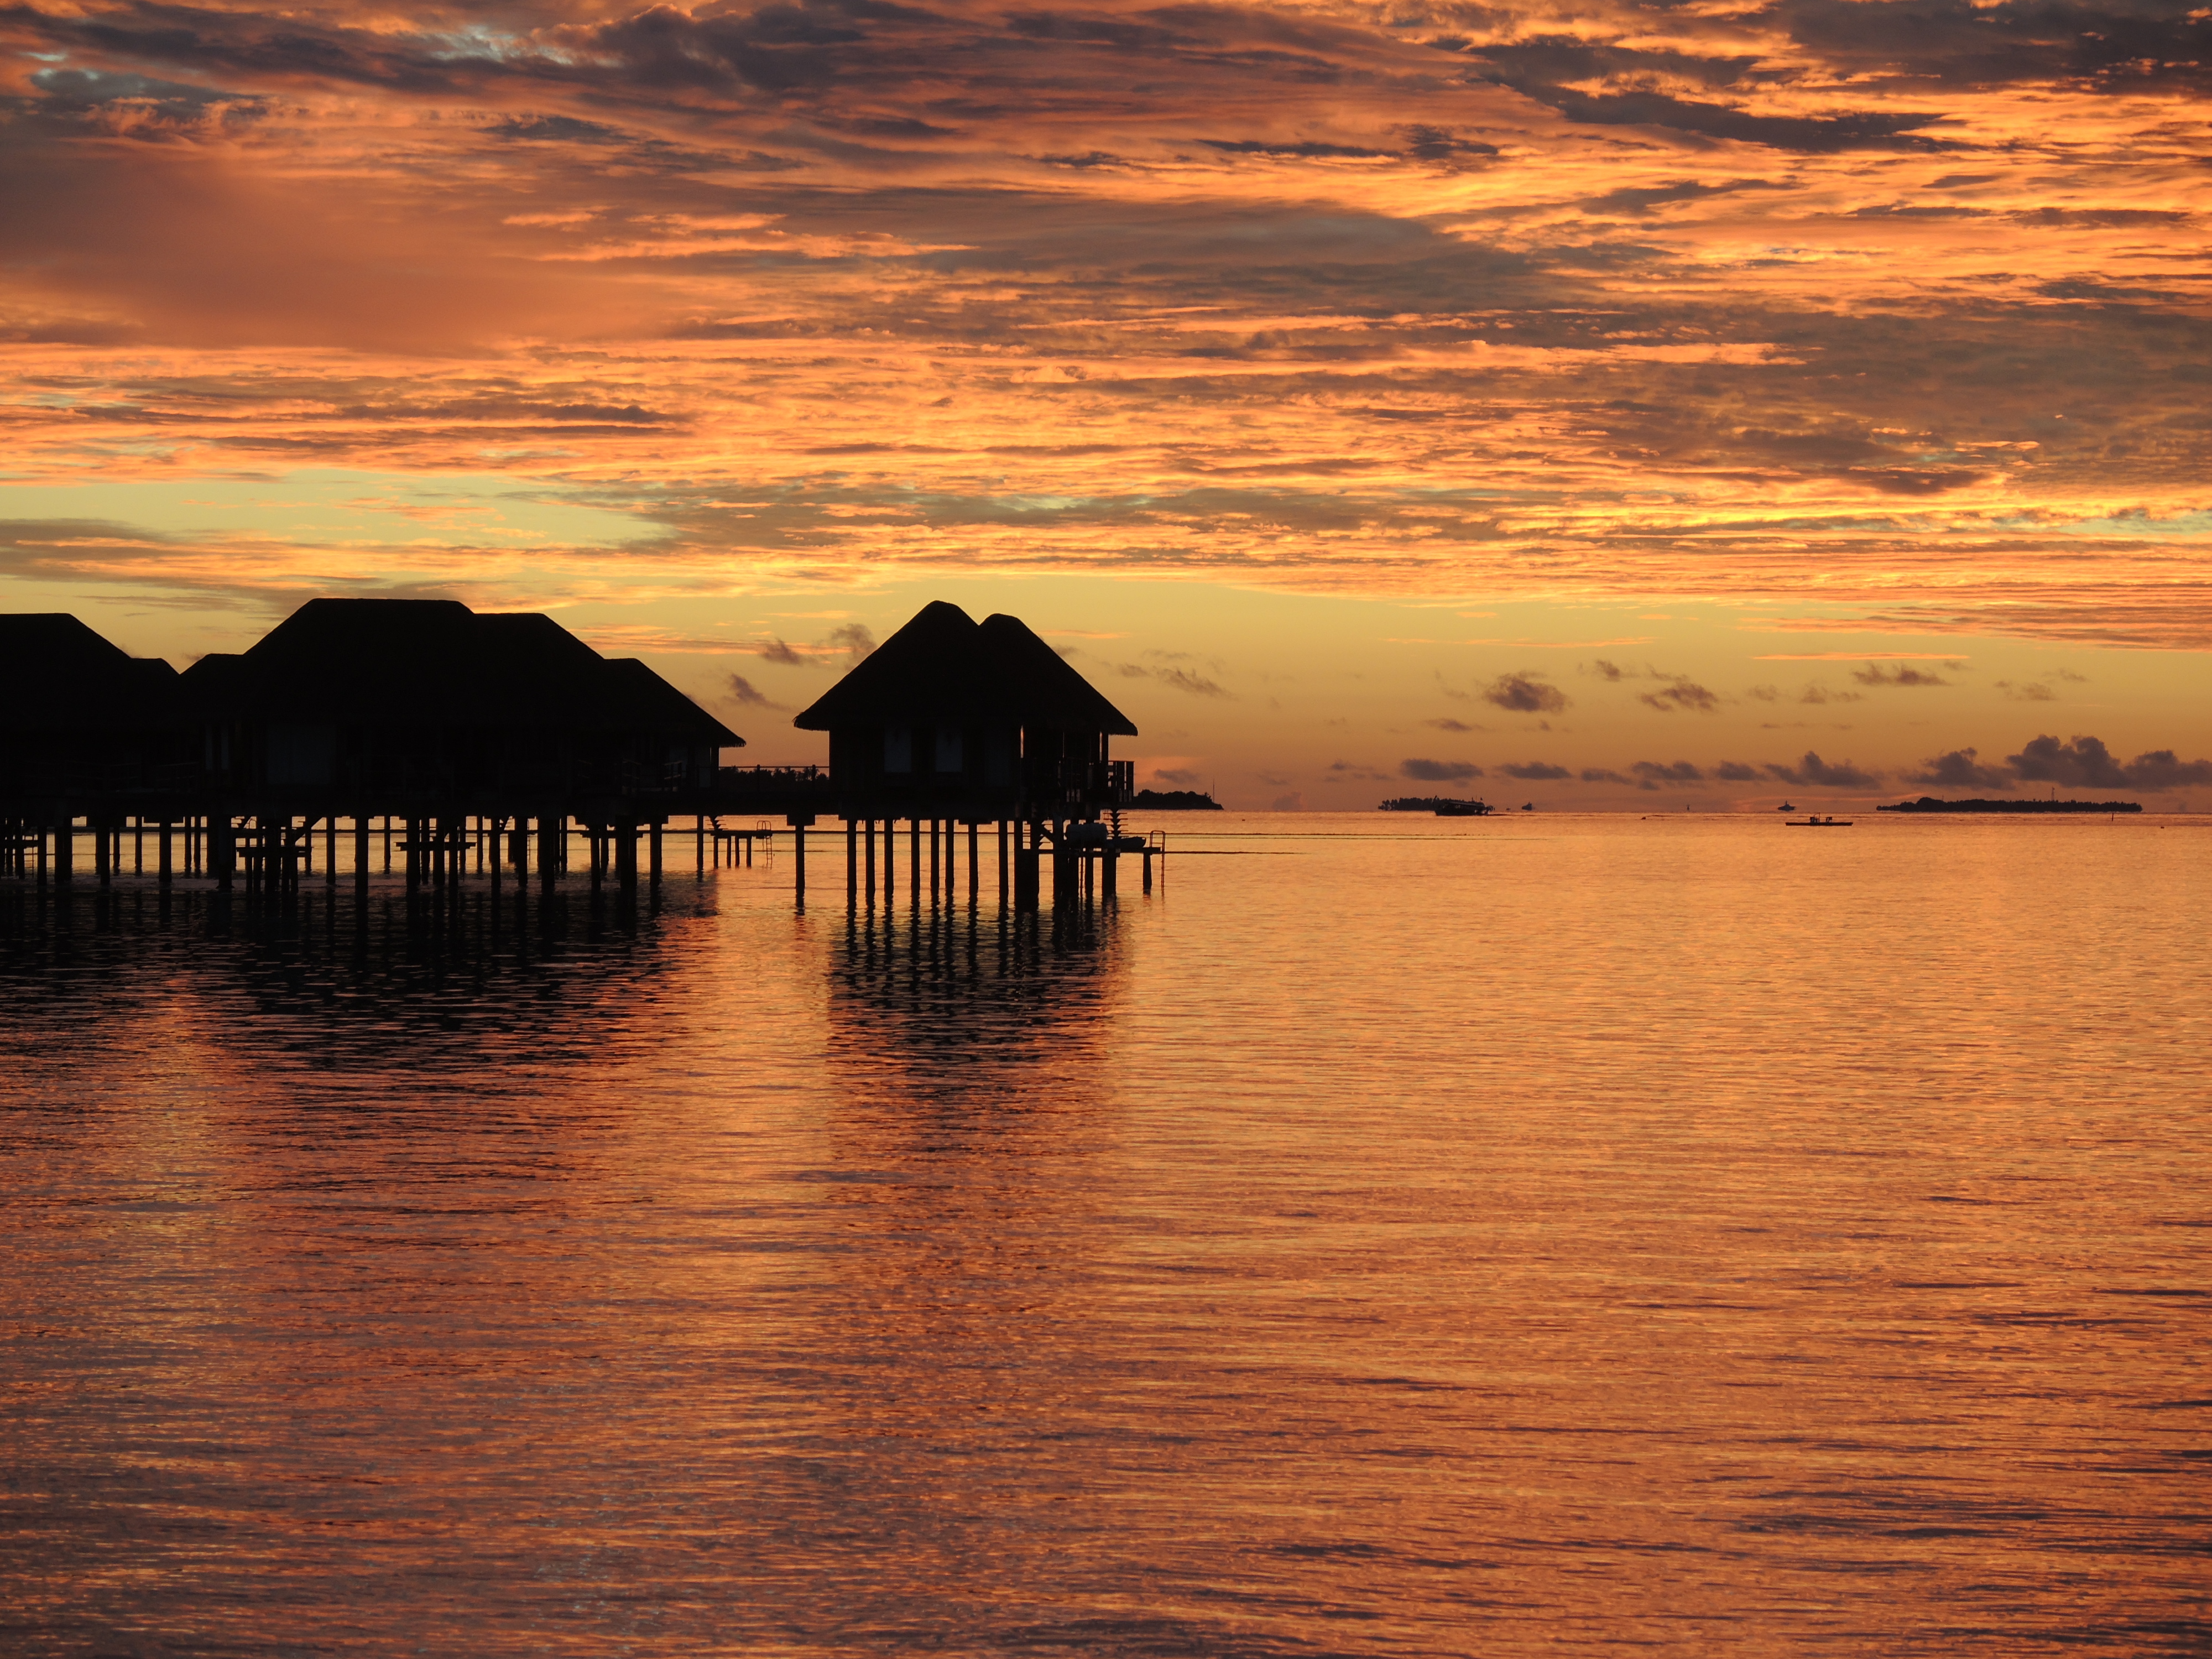
sunset, sky, horizon, afterglow, sea, calm, sunrise, cloud, reflection, dusk, morning, evening, ocean, dawn, lake, water, loch, red sky at morning